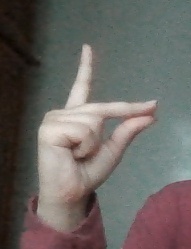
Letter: ta